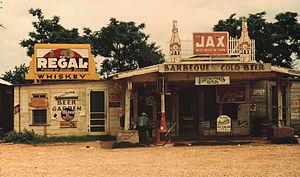
Melrose est une communauté non incorporée de la paroisse de Natchitoches en Louisiane.
Marion Post Wolcott, née au New Jersey le 7 juin 1910 et morte le 24 novembre 1990, est une photographe sociale américaine.